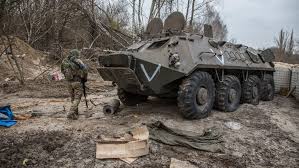
Label: BTR-60